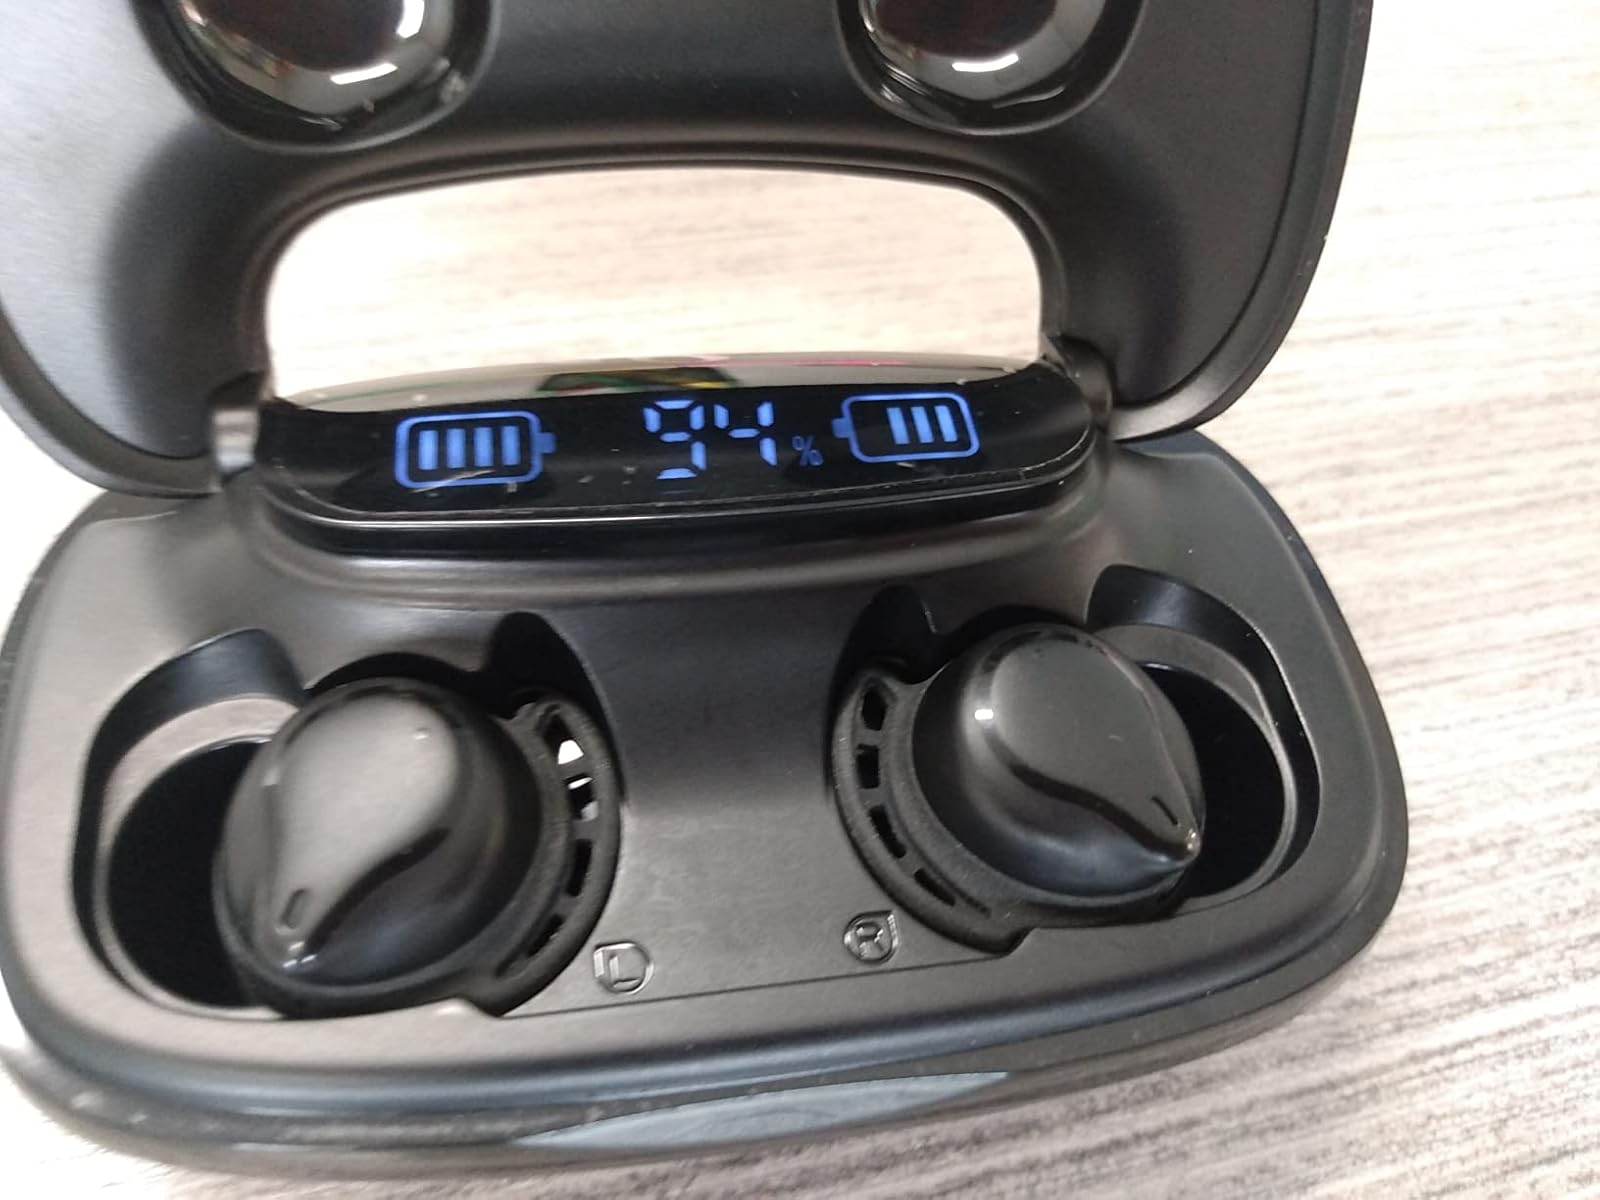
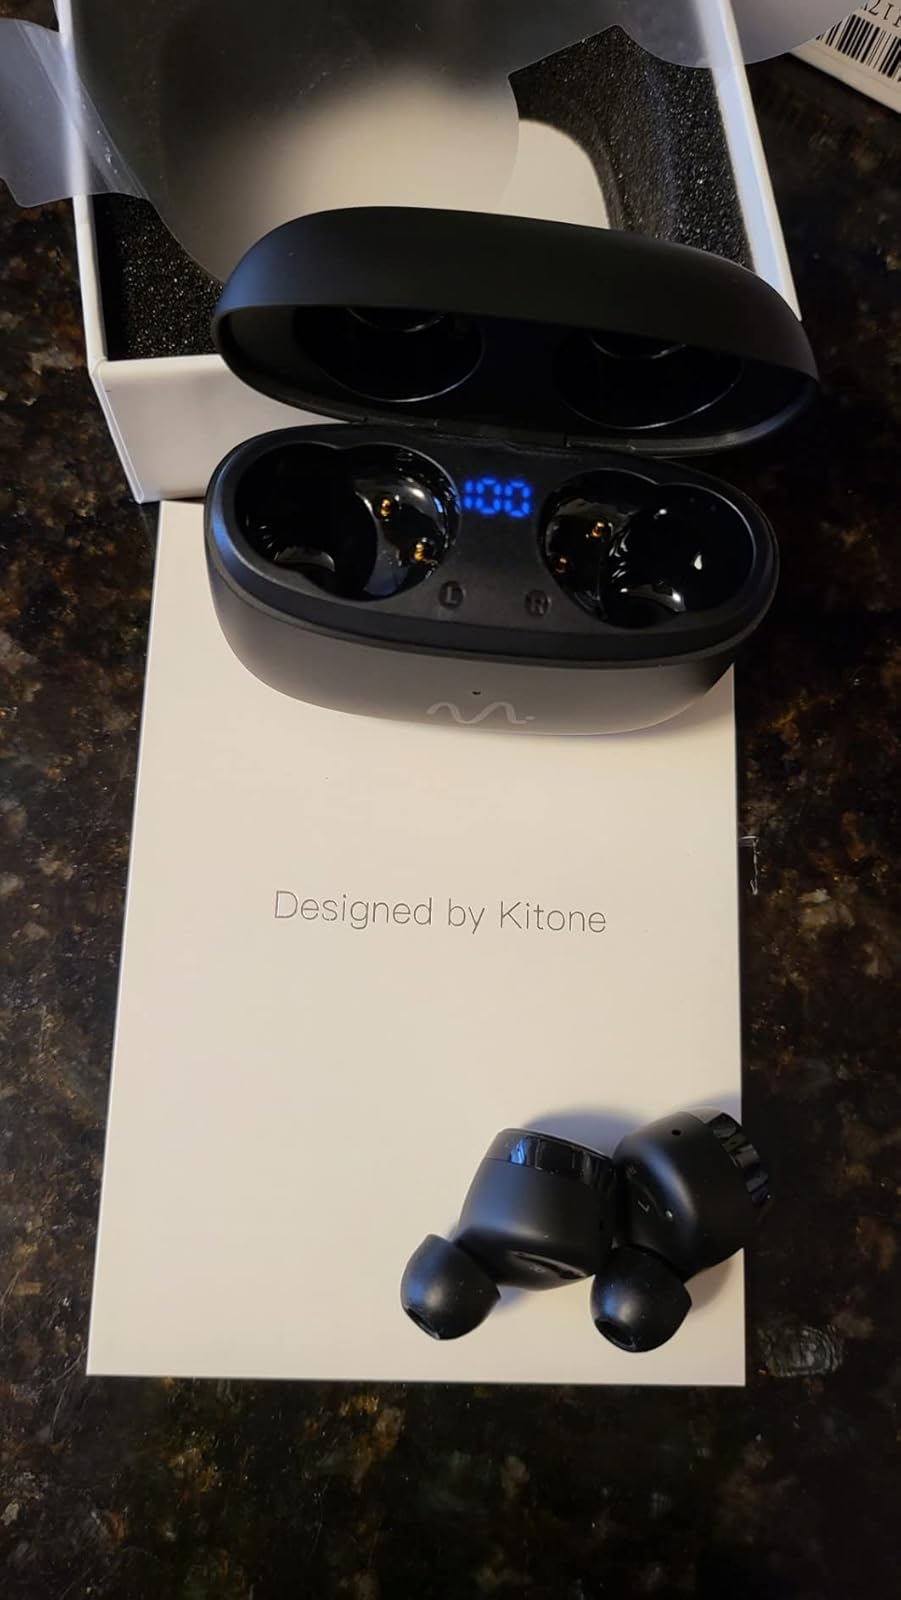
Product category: earbuds
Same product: no